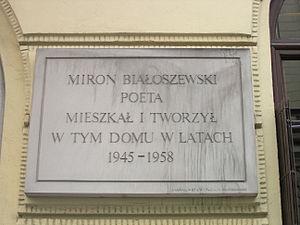
Miron Białoszewski, né le 30 juin 1922 à Varsovie, Pologne, et mort le 17 juin 1983, est un poète, romancier, dramaturge et acteur polonais.